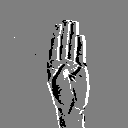
ASL letter: b